Samuel Kohn

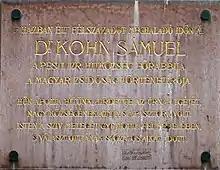

Samuel Kohn (1841–1920) was a Hungarian rabbi in Budapest from 1866 to 1905, time he was the Chief Rabbi of Budapest. He is remembered today as the author of "A szombatosok, történetök, dogmatikájok és irodalmok" ("The Sabbatarians: a complete history and dogmatic literature", Budapest 1889, German translation "Die Sabbatarier in Siebenbürgen" Leipzig 1894) concerning András Eőssi and other 16th Century Transylvanian Szekler Sabbatarians. Kohn's study coincided with Jewish interest in the sect, and in the following years most were absorbed into Judaism.